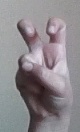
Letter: toot